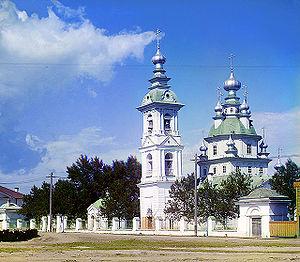
Petrozavodsk est une ville de Russie et la capitale de la république de Carélie. Sa population s'élève à 268 946 habitants en 2013.